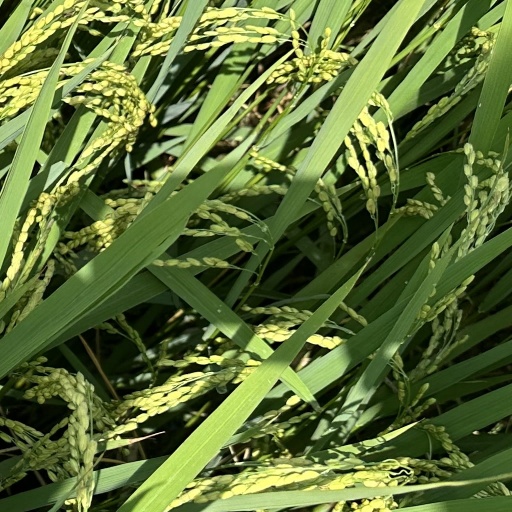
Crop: rice